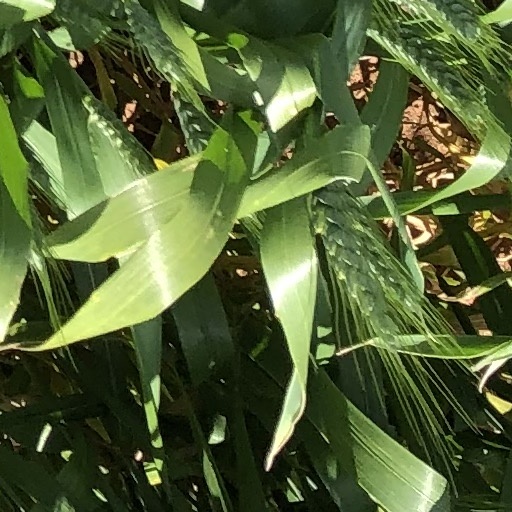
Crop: wheat